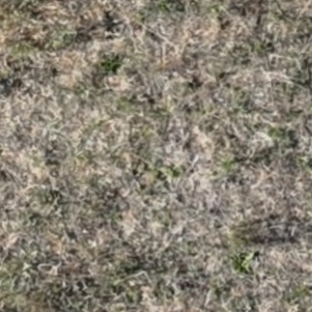
Month: july